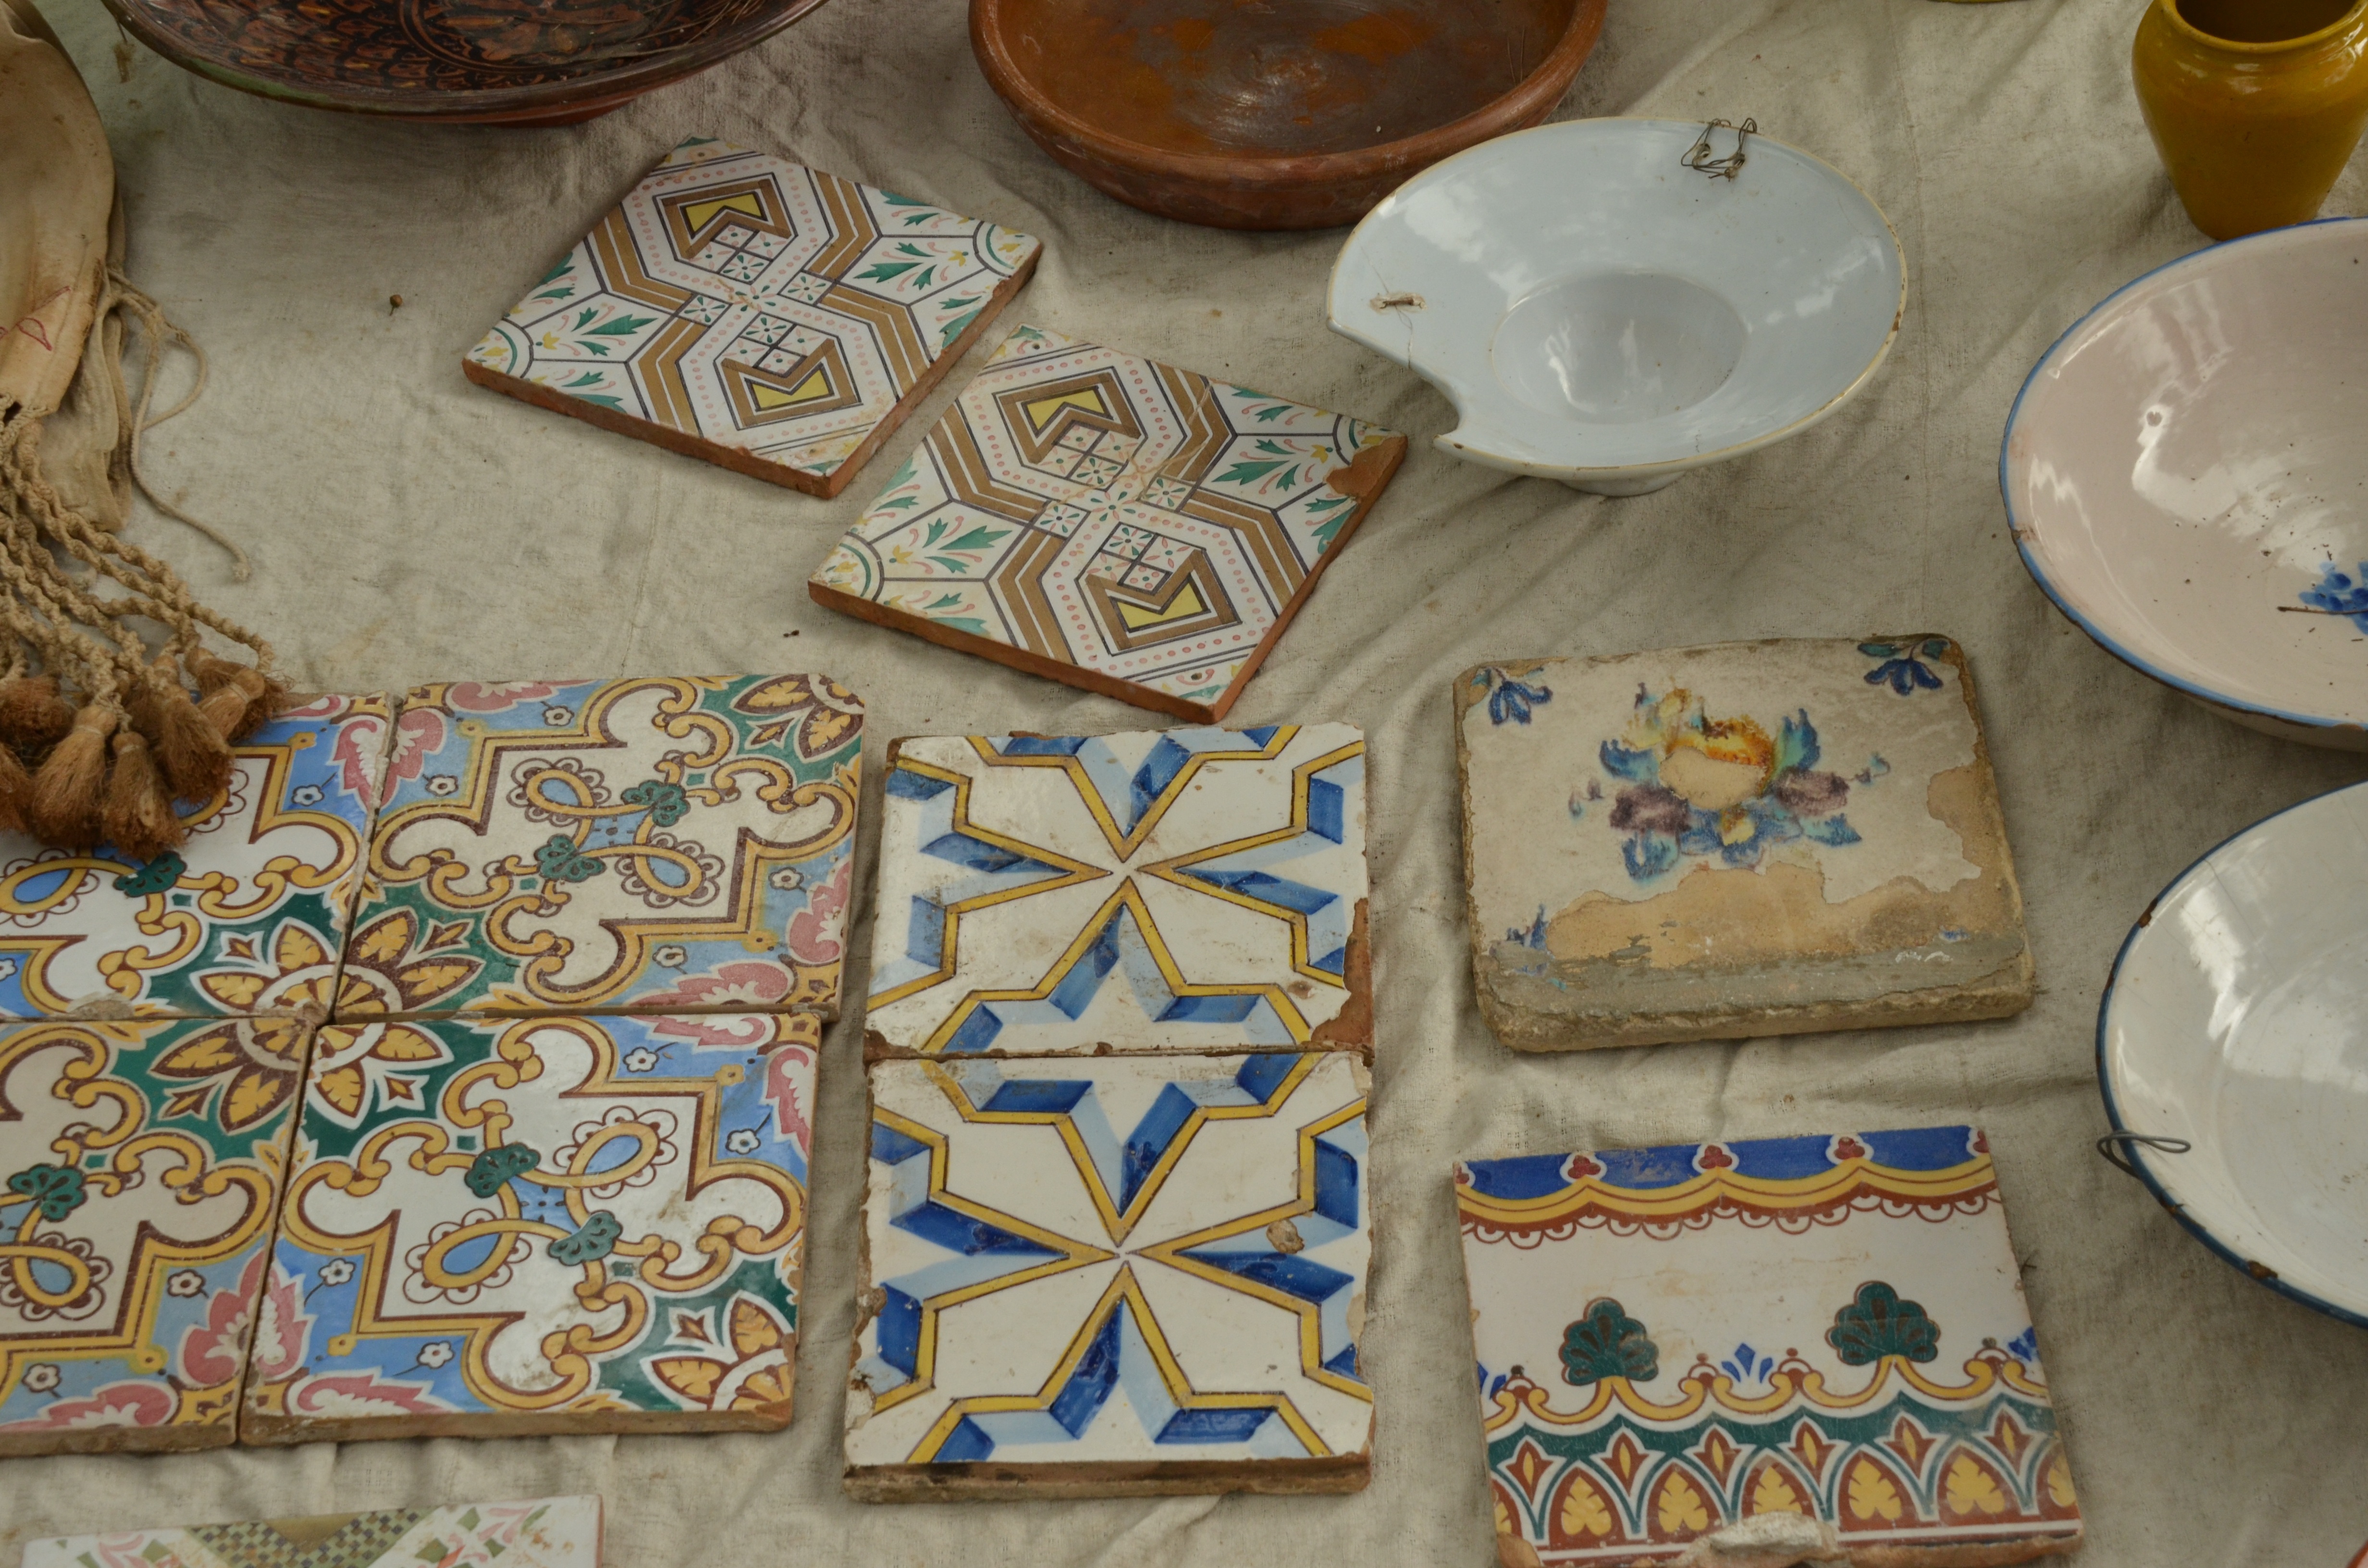
vintage, antique, decoration, pattern, tile, market, baking, material, textile, art, motive, oddities